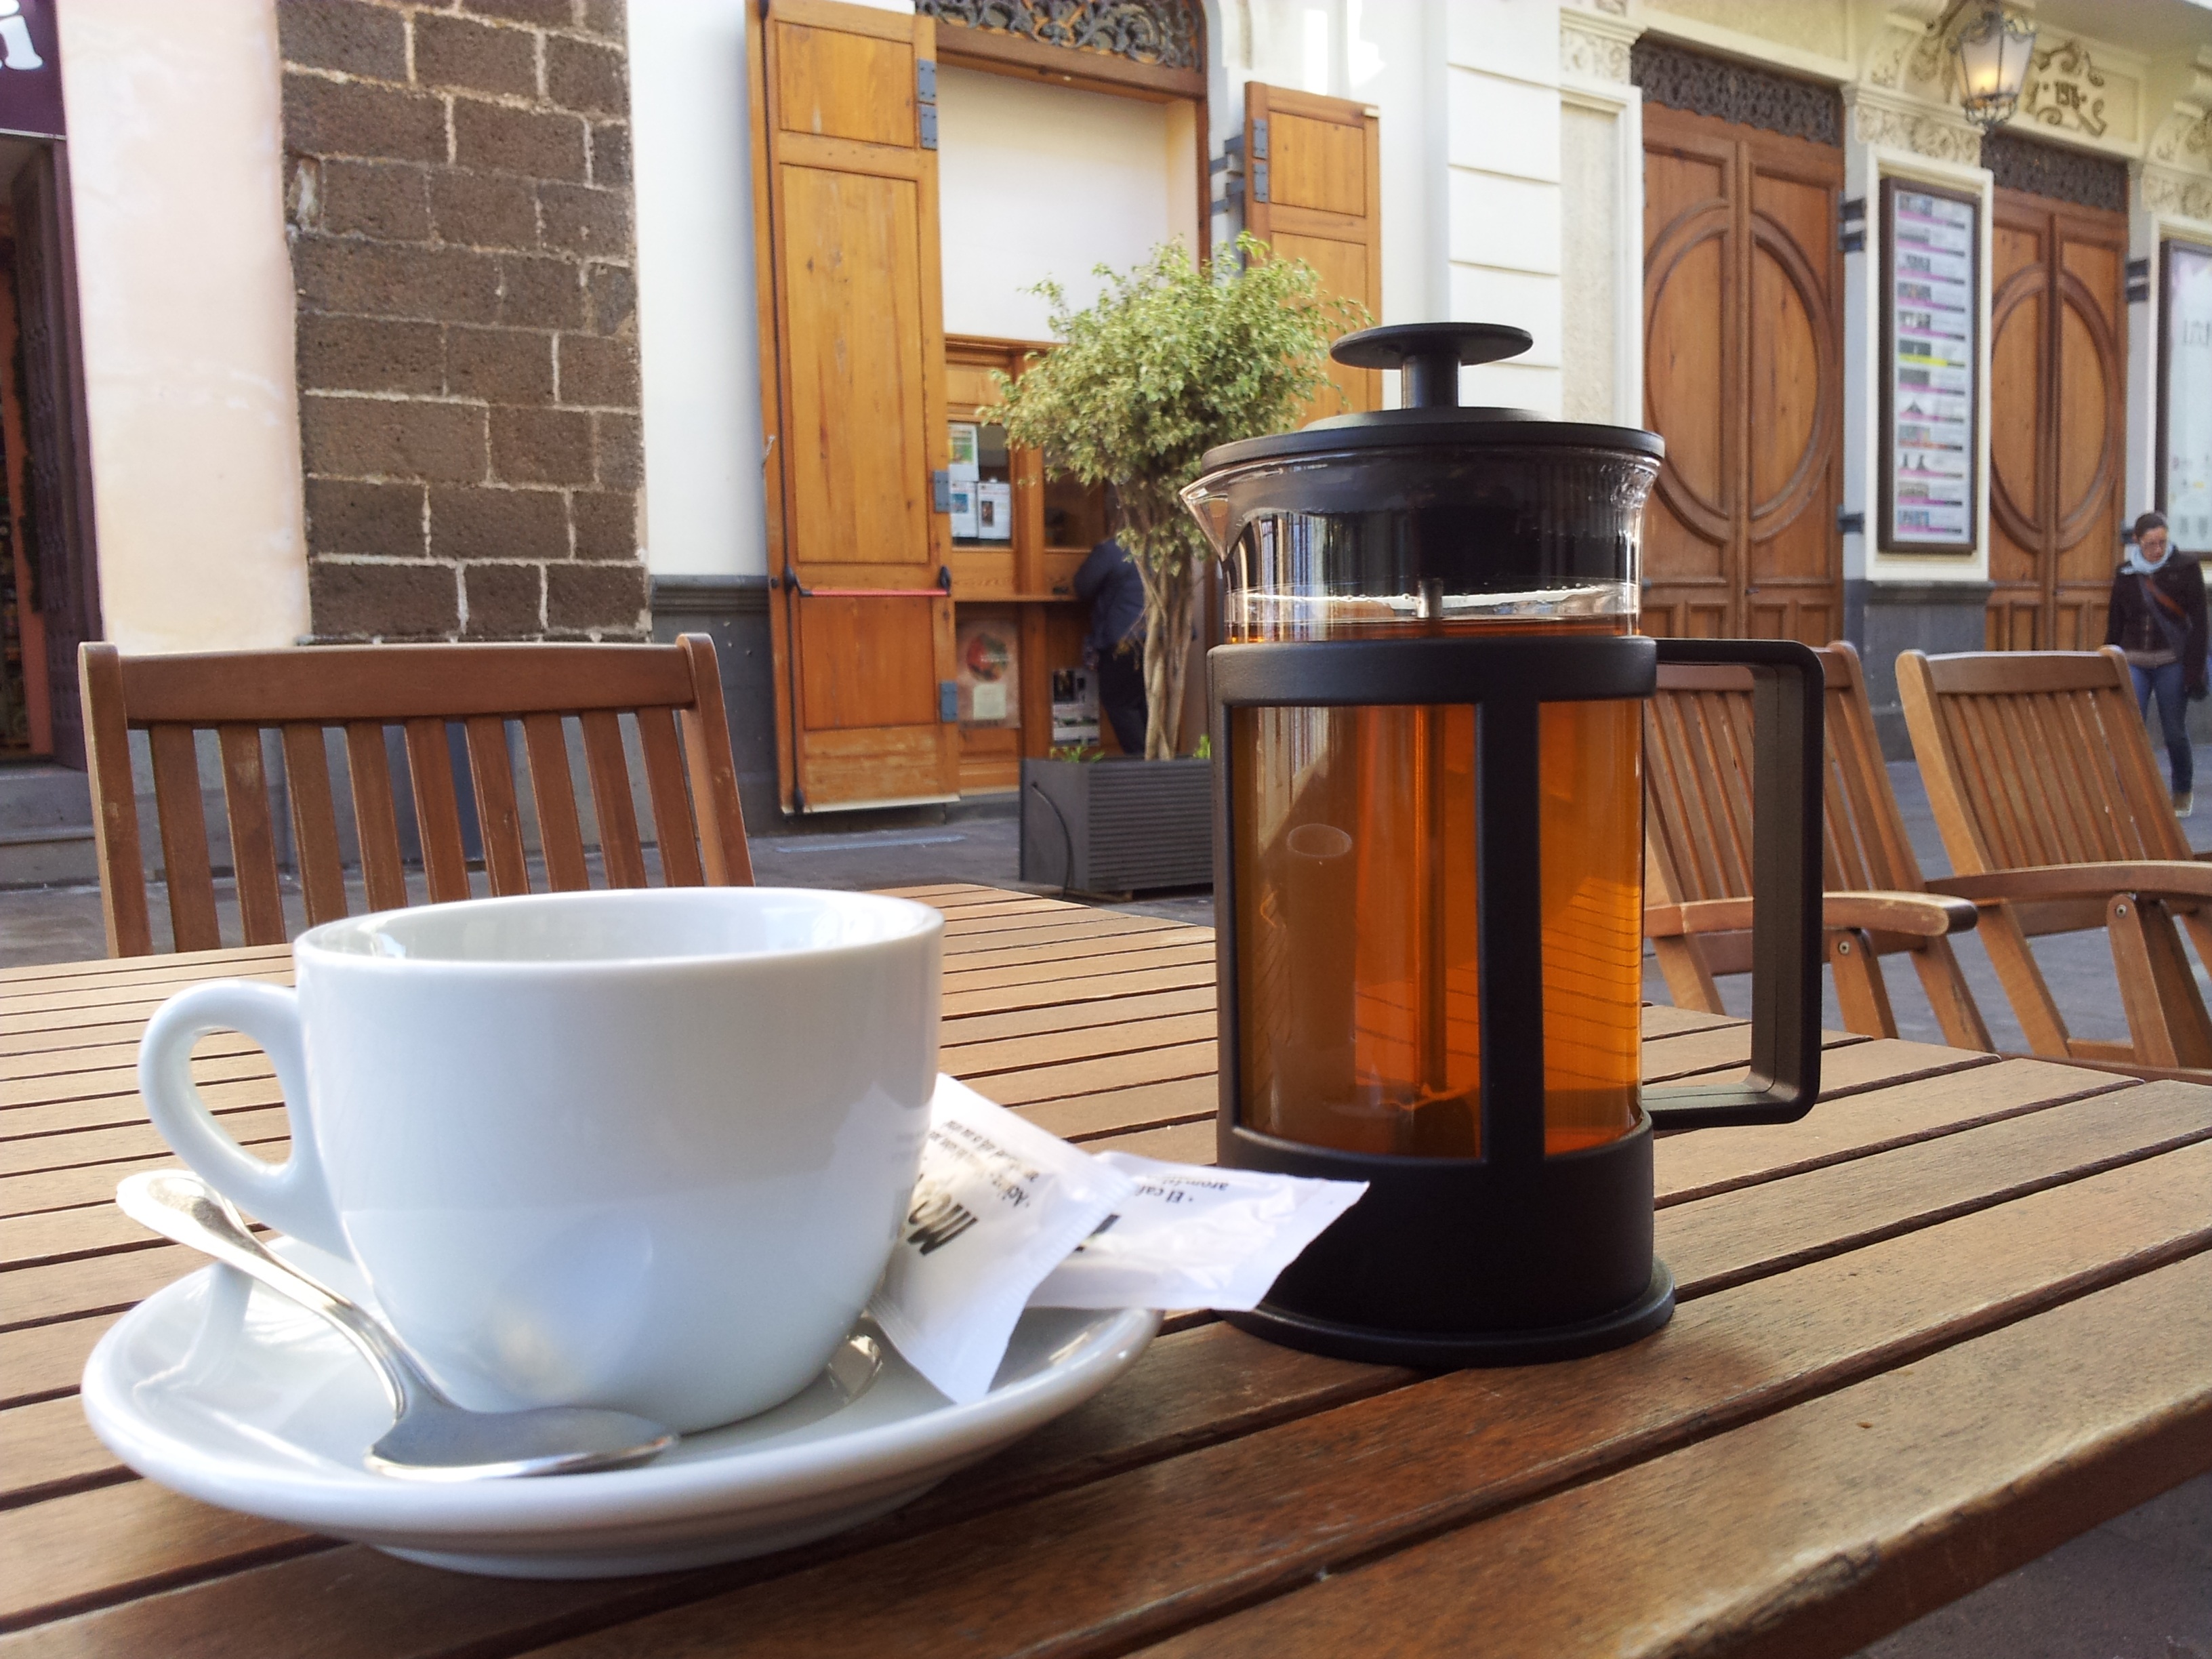
cafe, tea, cup, meal, drink, terrace, man made object